Temple of Eck

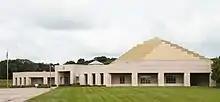
The Temple of ECK in 2019

The Temple of ECK, located near Lake Ann in Chanhassen, Minnesota on about of land, is the center of the Eckankar faith in the United States. Purchased by the church in 1985, it was built at a cost of $8.2 million. The building was completed in 1990.